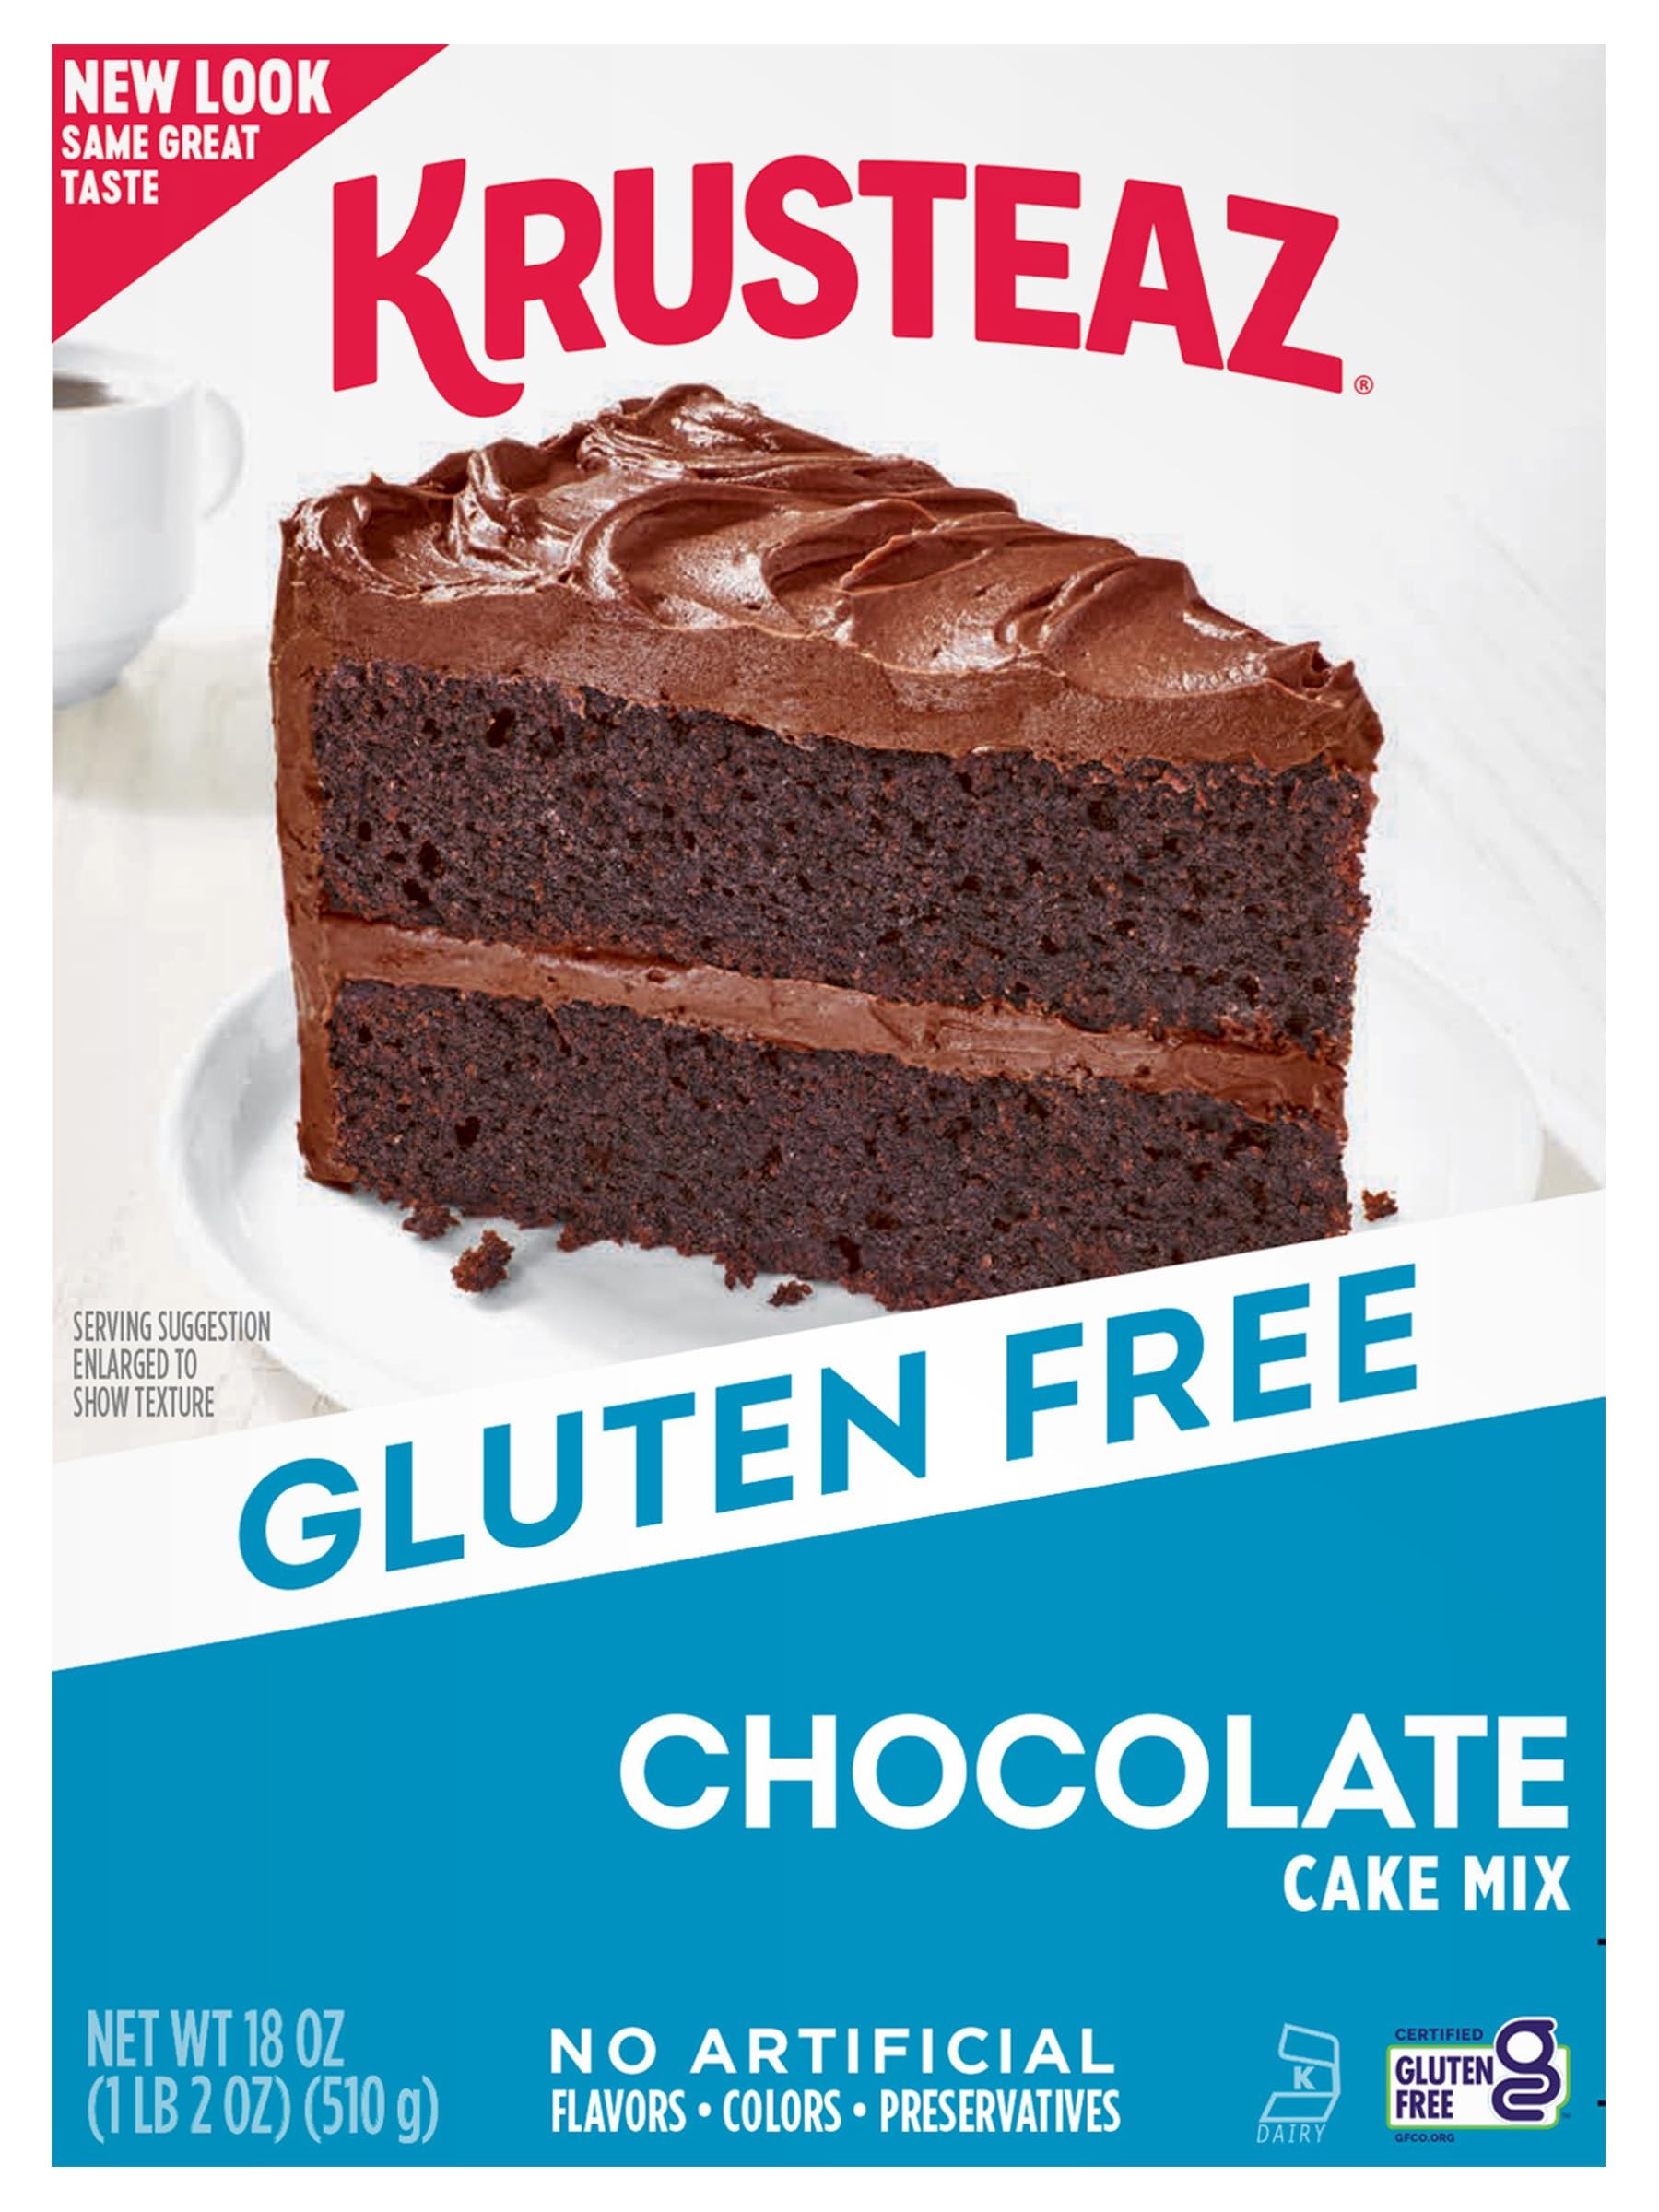
Item Name: Krusteaz Gluten Free Chocolate Cake Mix, No Artificial Flavors, Colors, or Preservatives, 18 Ounce (Pack of 1)
Bullet Point 1: SAME GREAT TASTE: Our gluten free cake mix packs all the flavor of our classic dessert mixes
Bullet Point 2: EASY TO MAKE: Simply add eggs, milk and vegetable oil for irresistible chocolate cake
Bullet Point 3: FAMILIAR INGREDIENTS: No artificial flavors, colors or preservatives
Bullet Point 4: CERTIFIED GLUTEN FREE: All of our gluten free mixes are certified by the Gluten-Free Certification Organization
Bullet Point 5: WHAT'S INCLUDED: Every order of this cake mix includes one 18-ounce box
Product Description: Krusteaz + Chocolate Cake Mix Gluten. A delicious way to have your cake and eat it too! Krusteaz Gluten Free Chocolate Cake has all of the great taste of our other dessert mixes but without the gluten! Simply add eggs, milk and vegetable oil to the mix and have mouthwatering chocolate cake in as little as 24 minutes. With no artificial colors, flavors or preservatives, Krusteaz Gluten Free Chocolate Cake is a guilt-free dessert for any day of the week.
Value: 18.0
Unit: Ounce

Price: 10.65